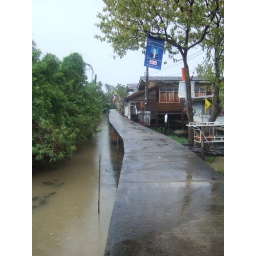
I understand that the water can reach quite near these walkways and houses when it is high.